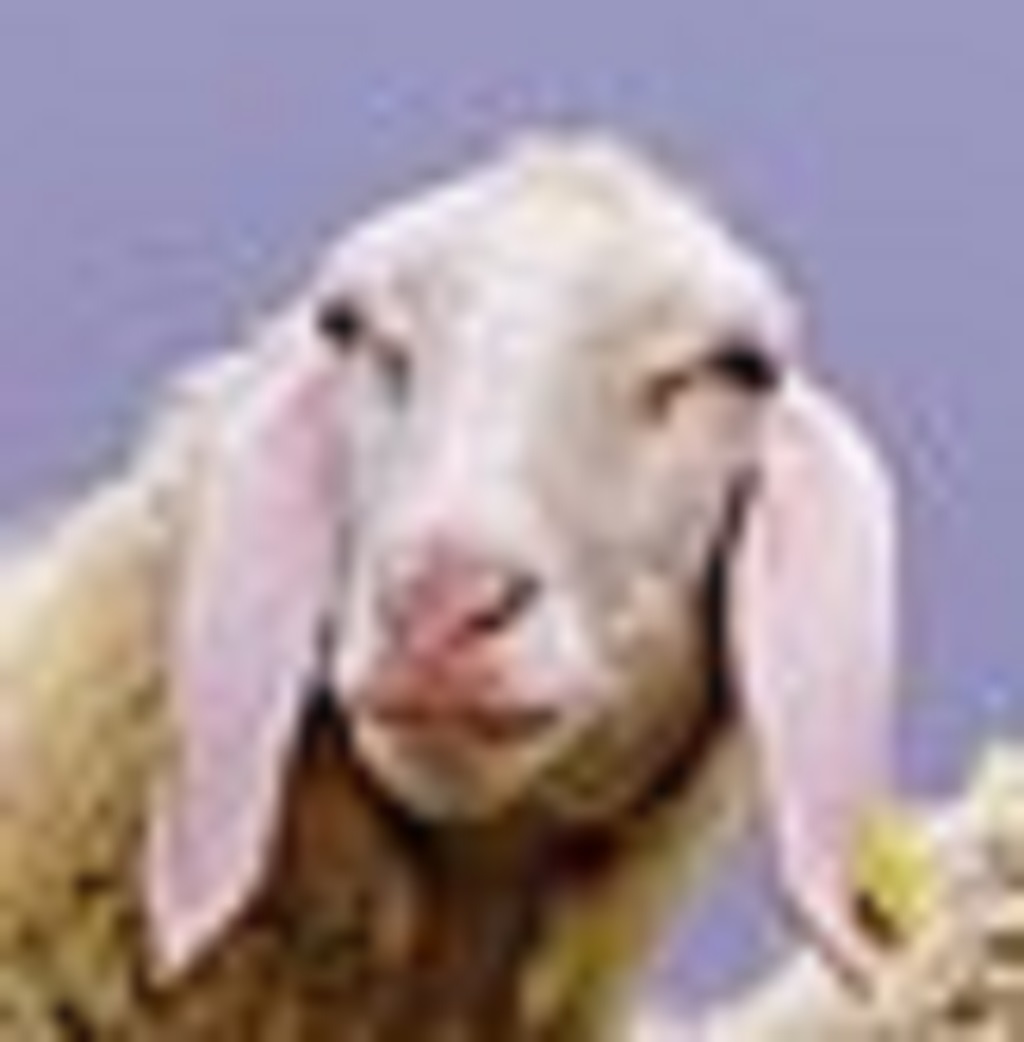
Label: no pain